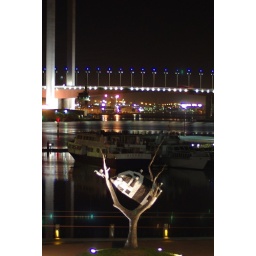
cow in tree (night)